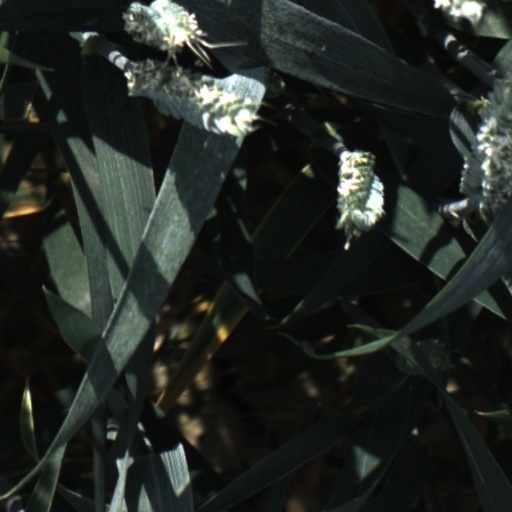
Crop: wheat